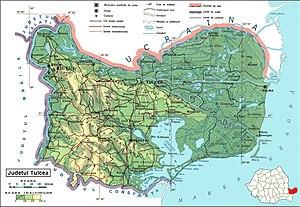
Tulcea est un județ de Roumanie en Dobrogée, au sud-est du pays, à la frontière avec l'Ukraine, sur les bords de la Mer Noire.